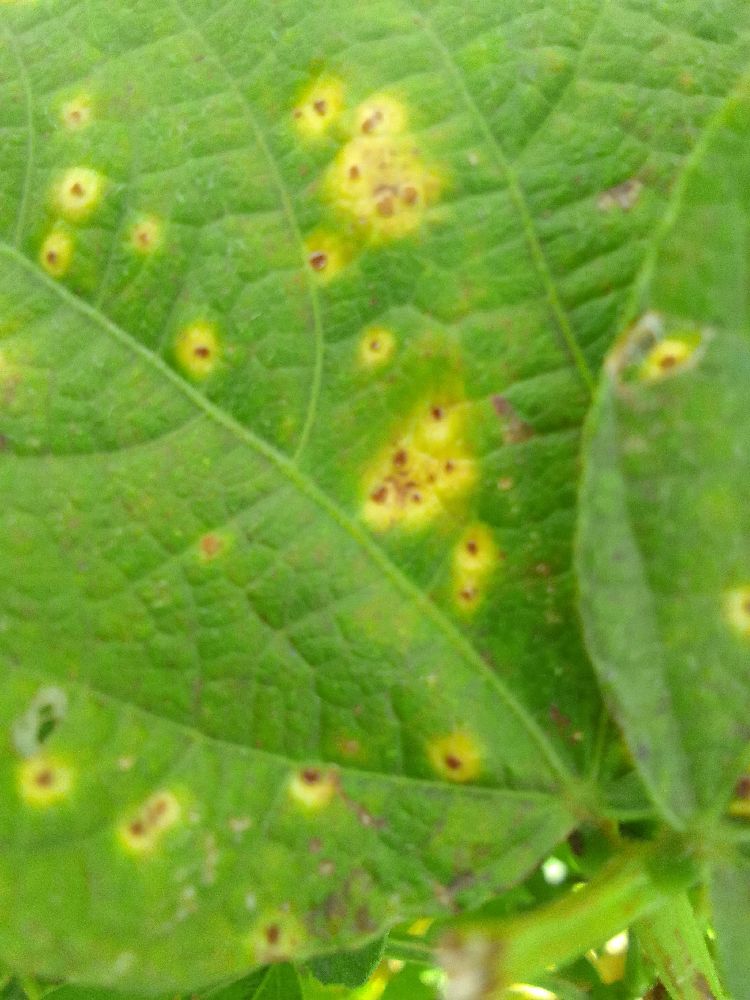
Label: rust